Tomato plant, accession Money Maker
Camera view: bottom (45 deg); turntable rotation: 330 degrees
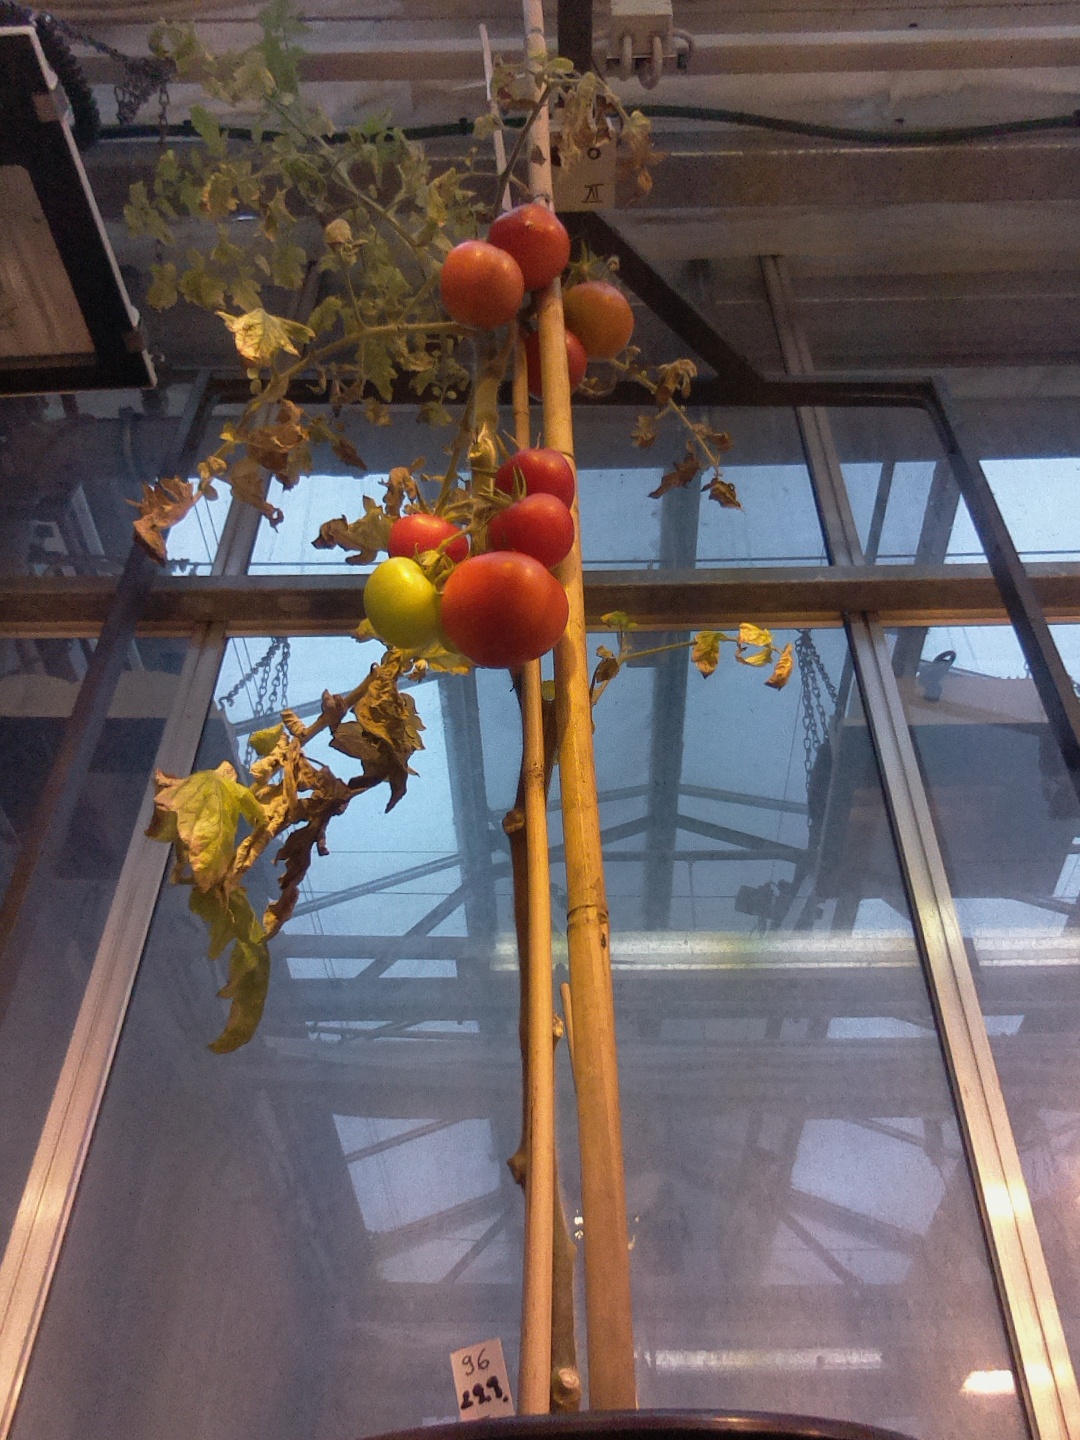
BBCH growth stage 89: 90%-100% of fruits show typical fully ripe color